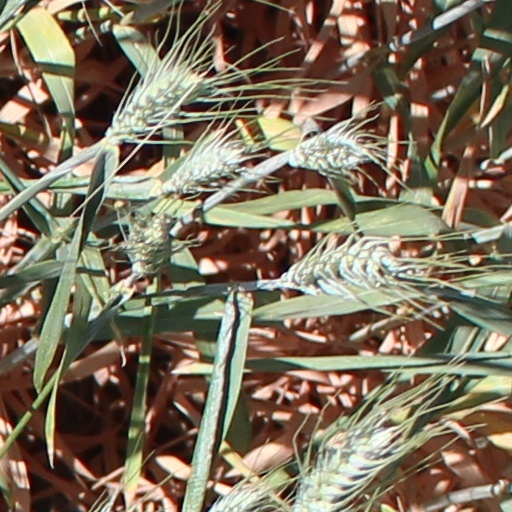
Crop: wheat